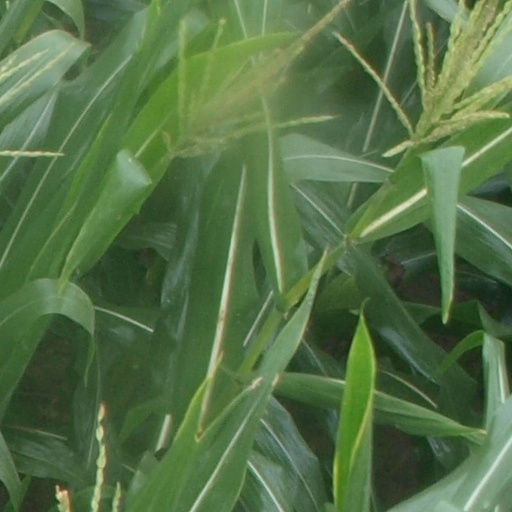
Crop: maize; corn